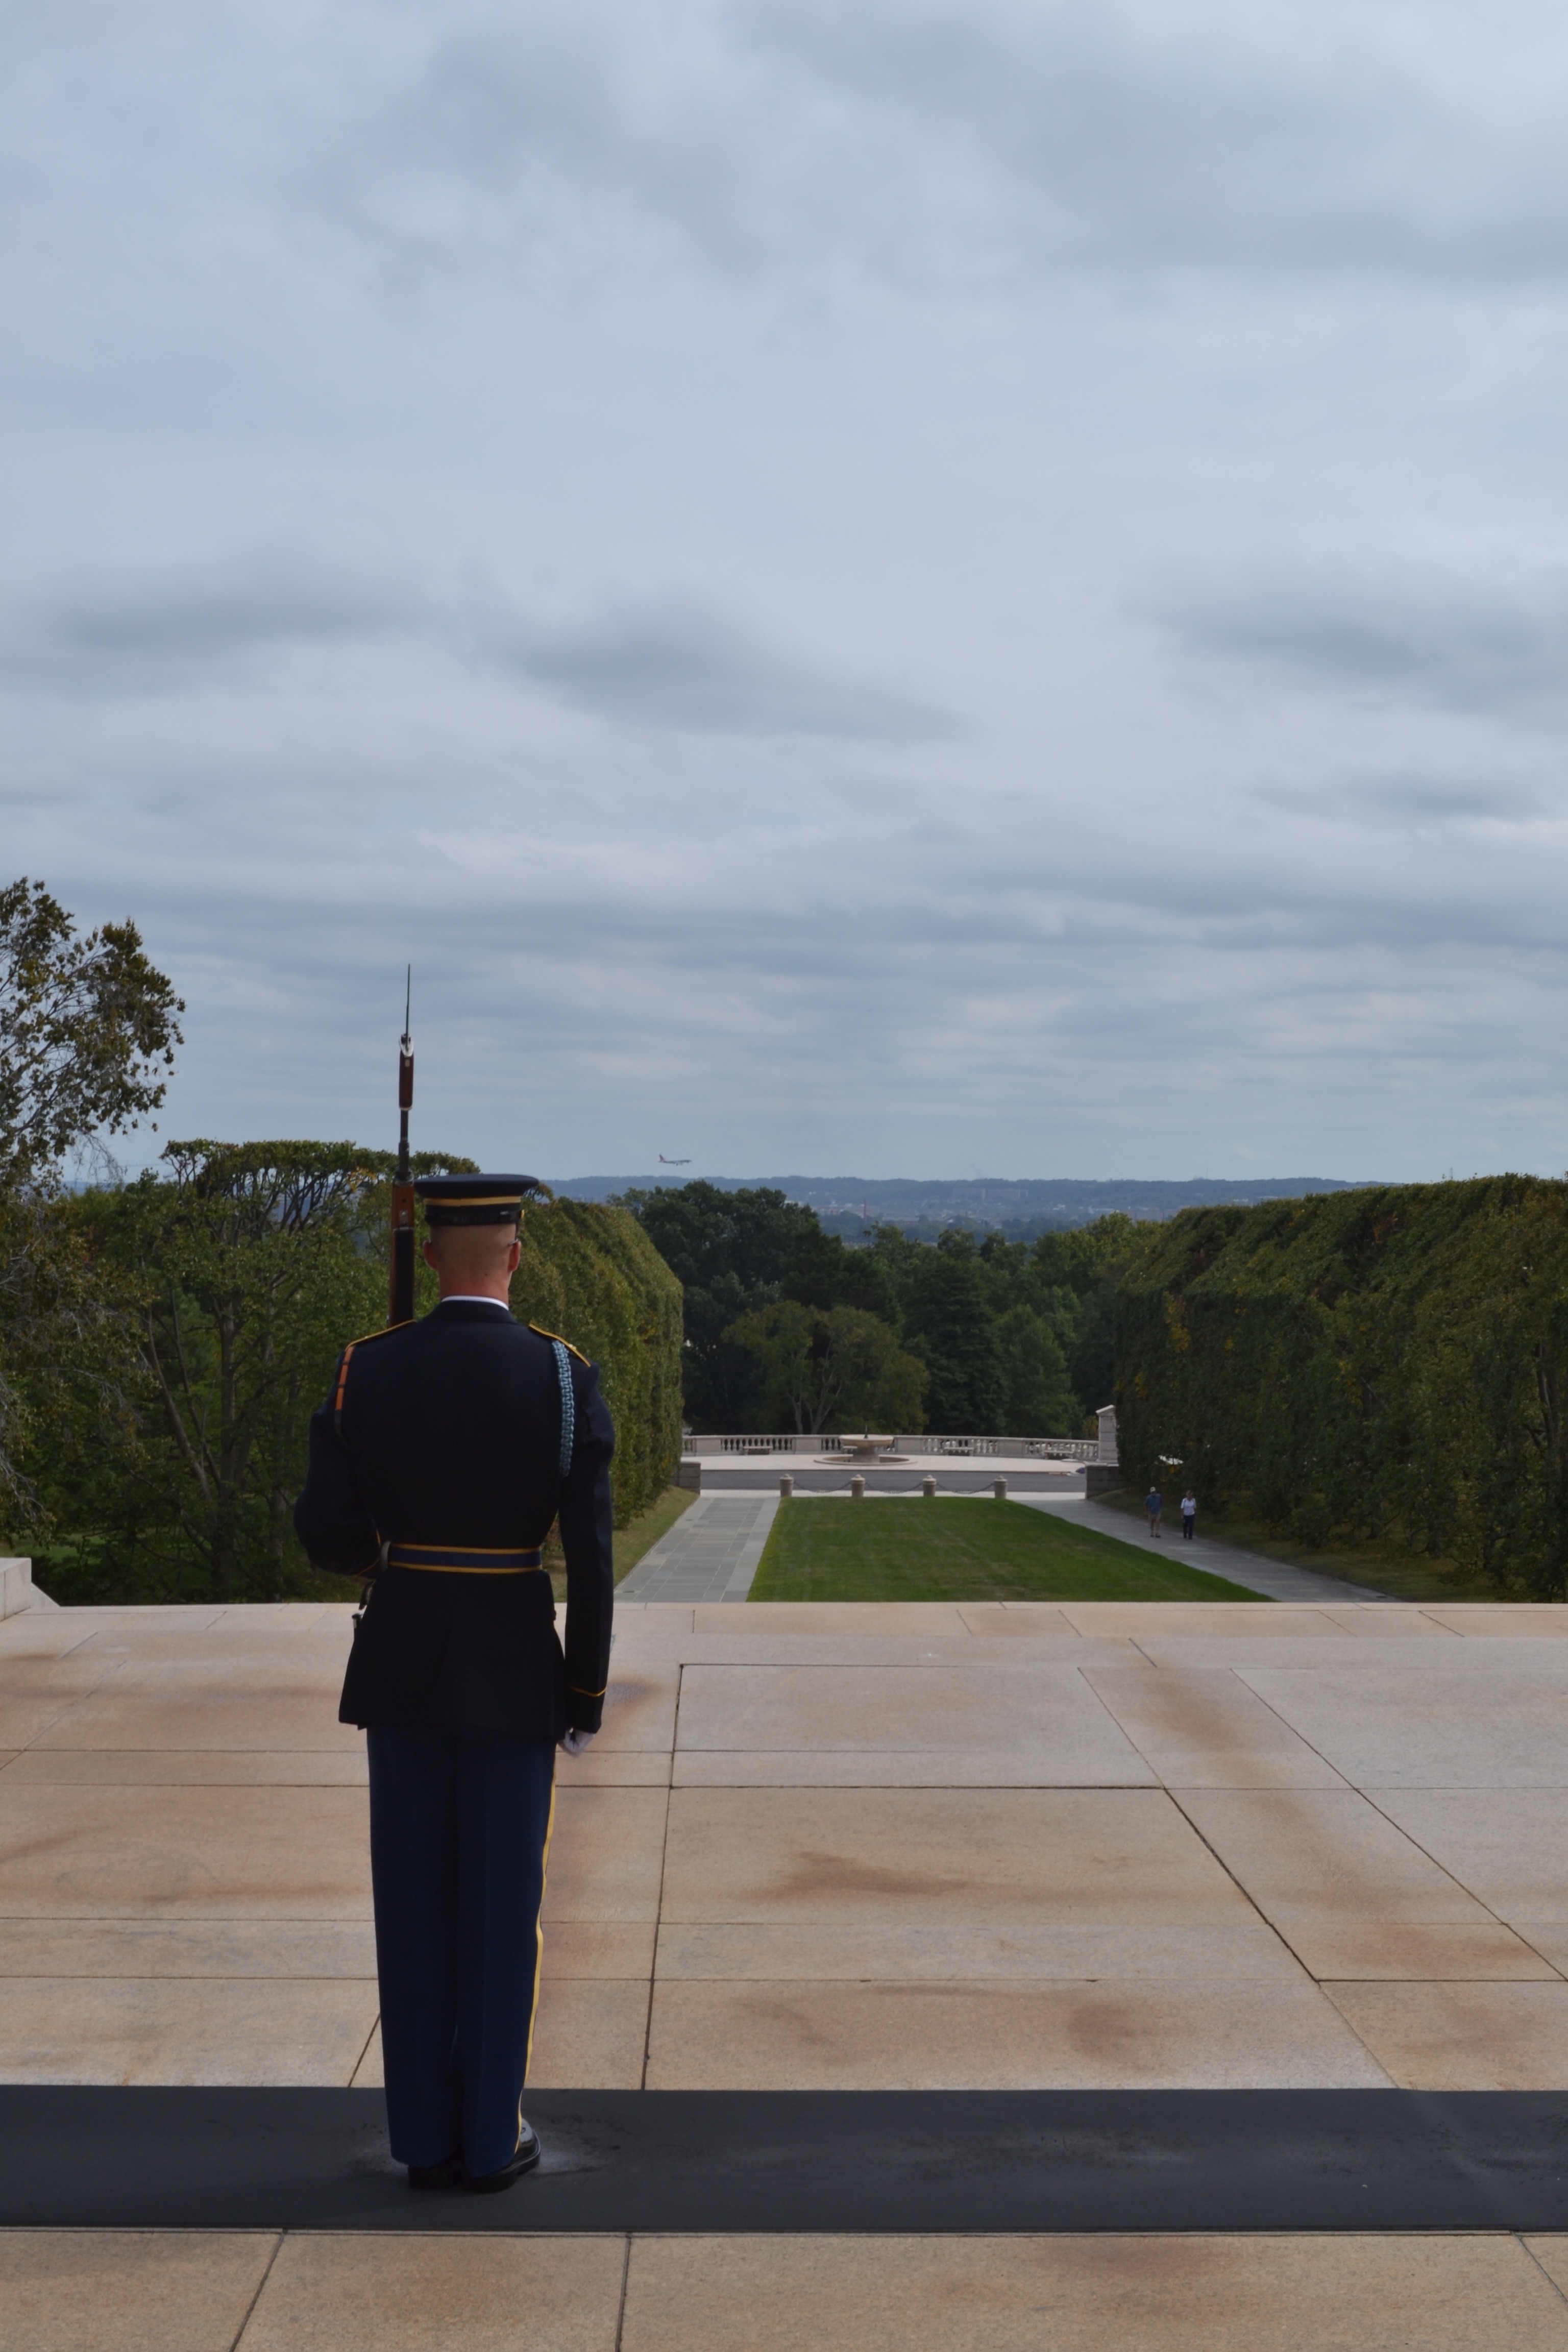
walkway, memorial